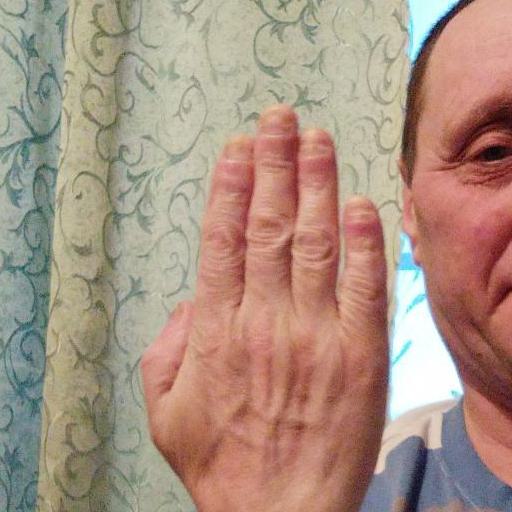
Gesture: stop_inverted